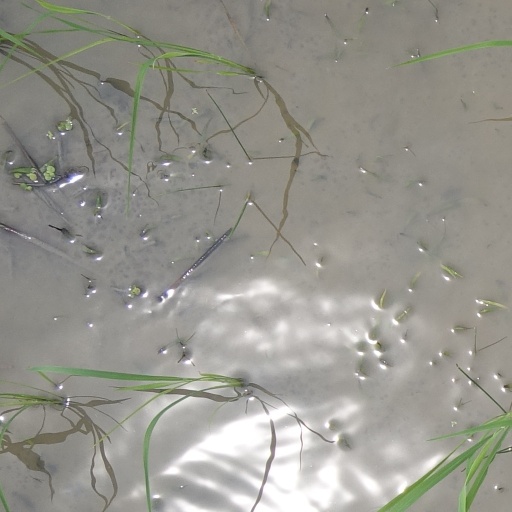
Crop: rice